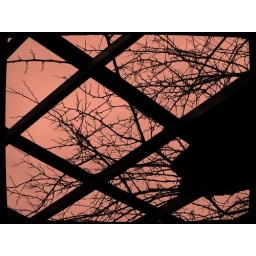
Hole in machine shed roof near Muscatine, Iowa